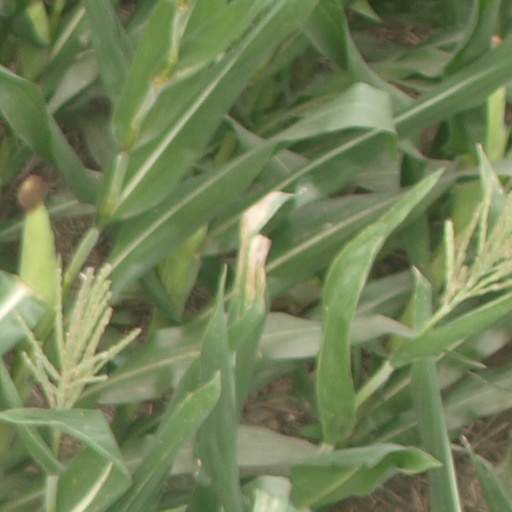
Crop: maize; corn